Love Love Love (2017 film)

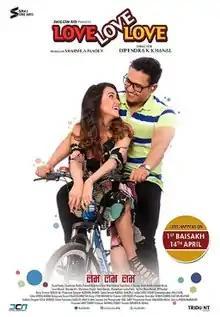

Love Love Love is a 2017 Nepalese romance drama comedy social thriller film, directed and written by Dipendra K Khanal, and produced by Sharmila Pandey, under the banner of Suraj Cine Arts Pvt. Ltd with HighlightsNepal and Aslesha Entertainment. The film stars Suraj Pandey and Swastima Khadka in the lead roles, alongside Ramesh Budathoki, Rupa Rana and A. Gurung. The film is about a man who falls in love with a girl who does not love him in return. The film was shot in Pokhara, Manakamana, Panchase and Gosaikunda.